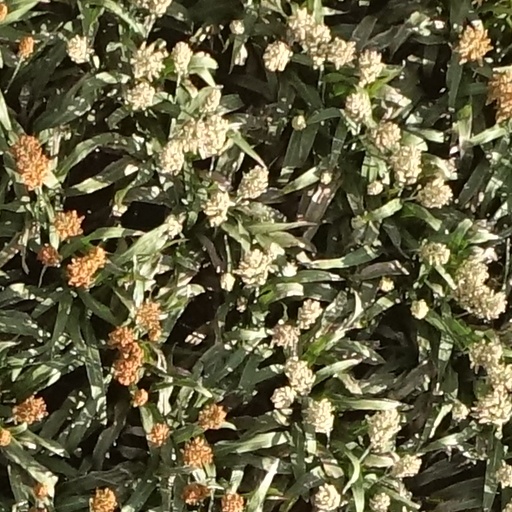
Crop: sorghum